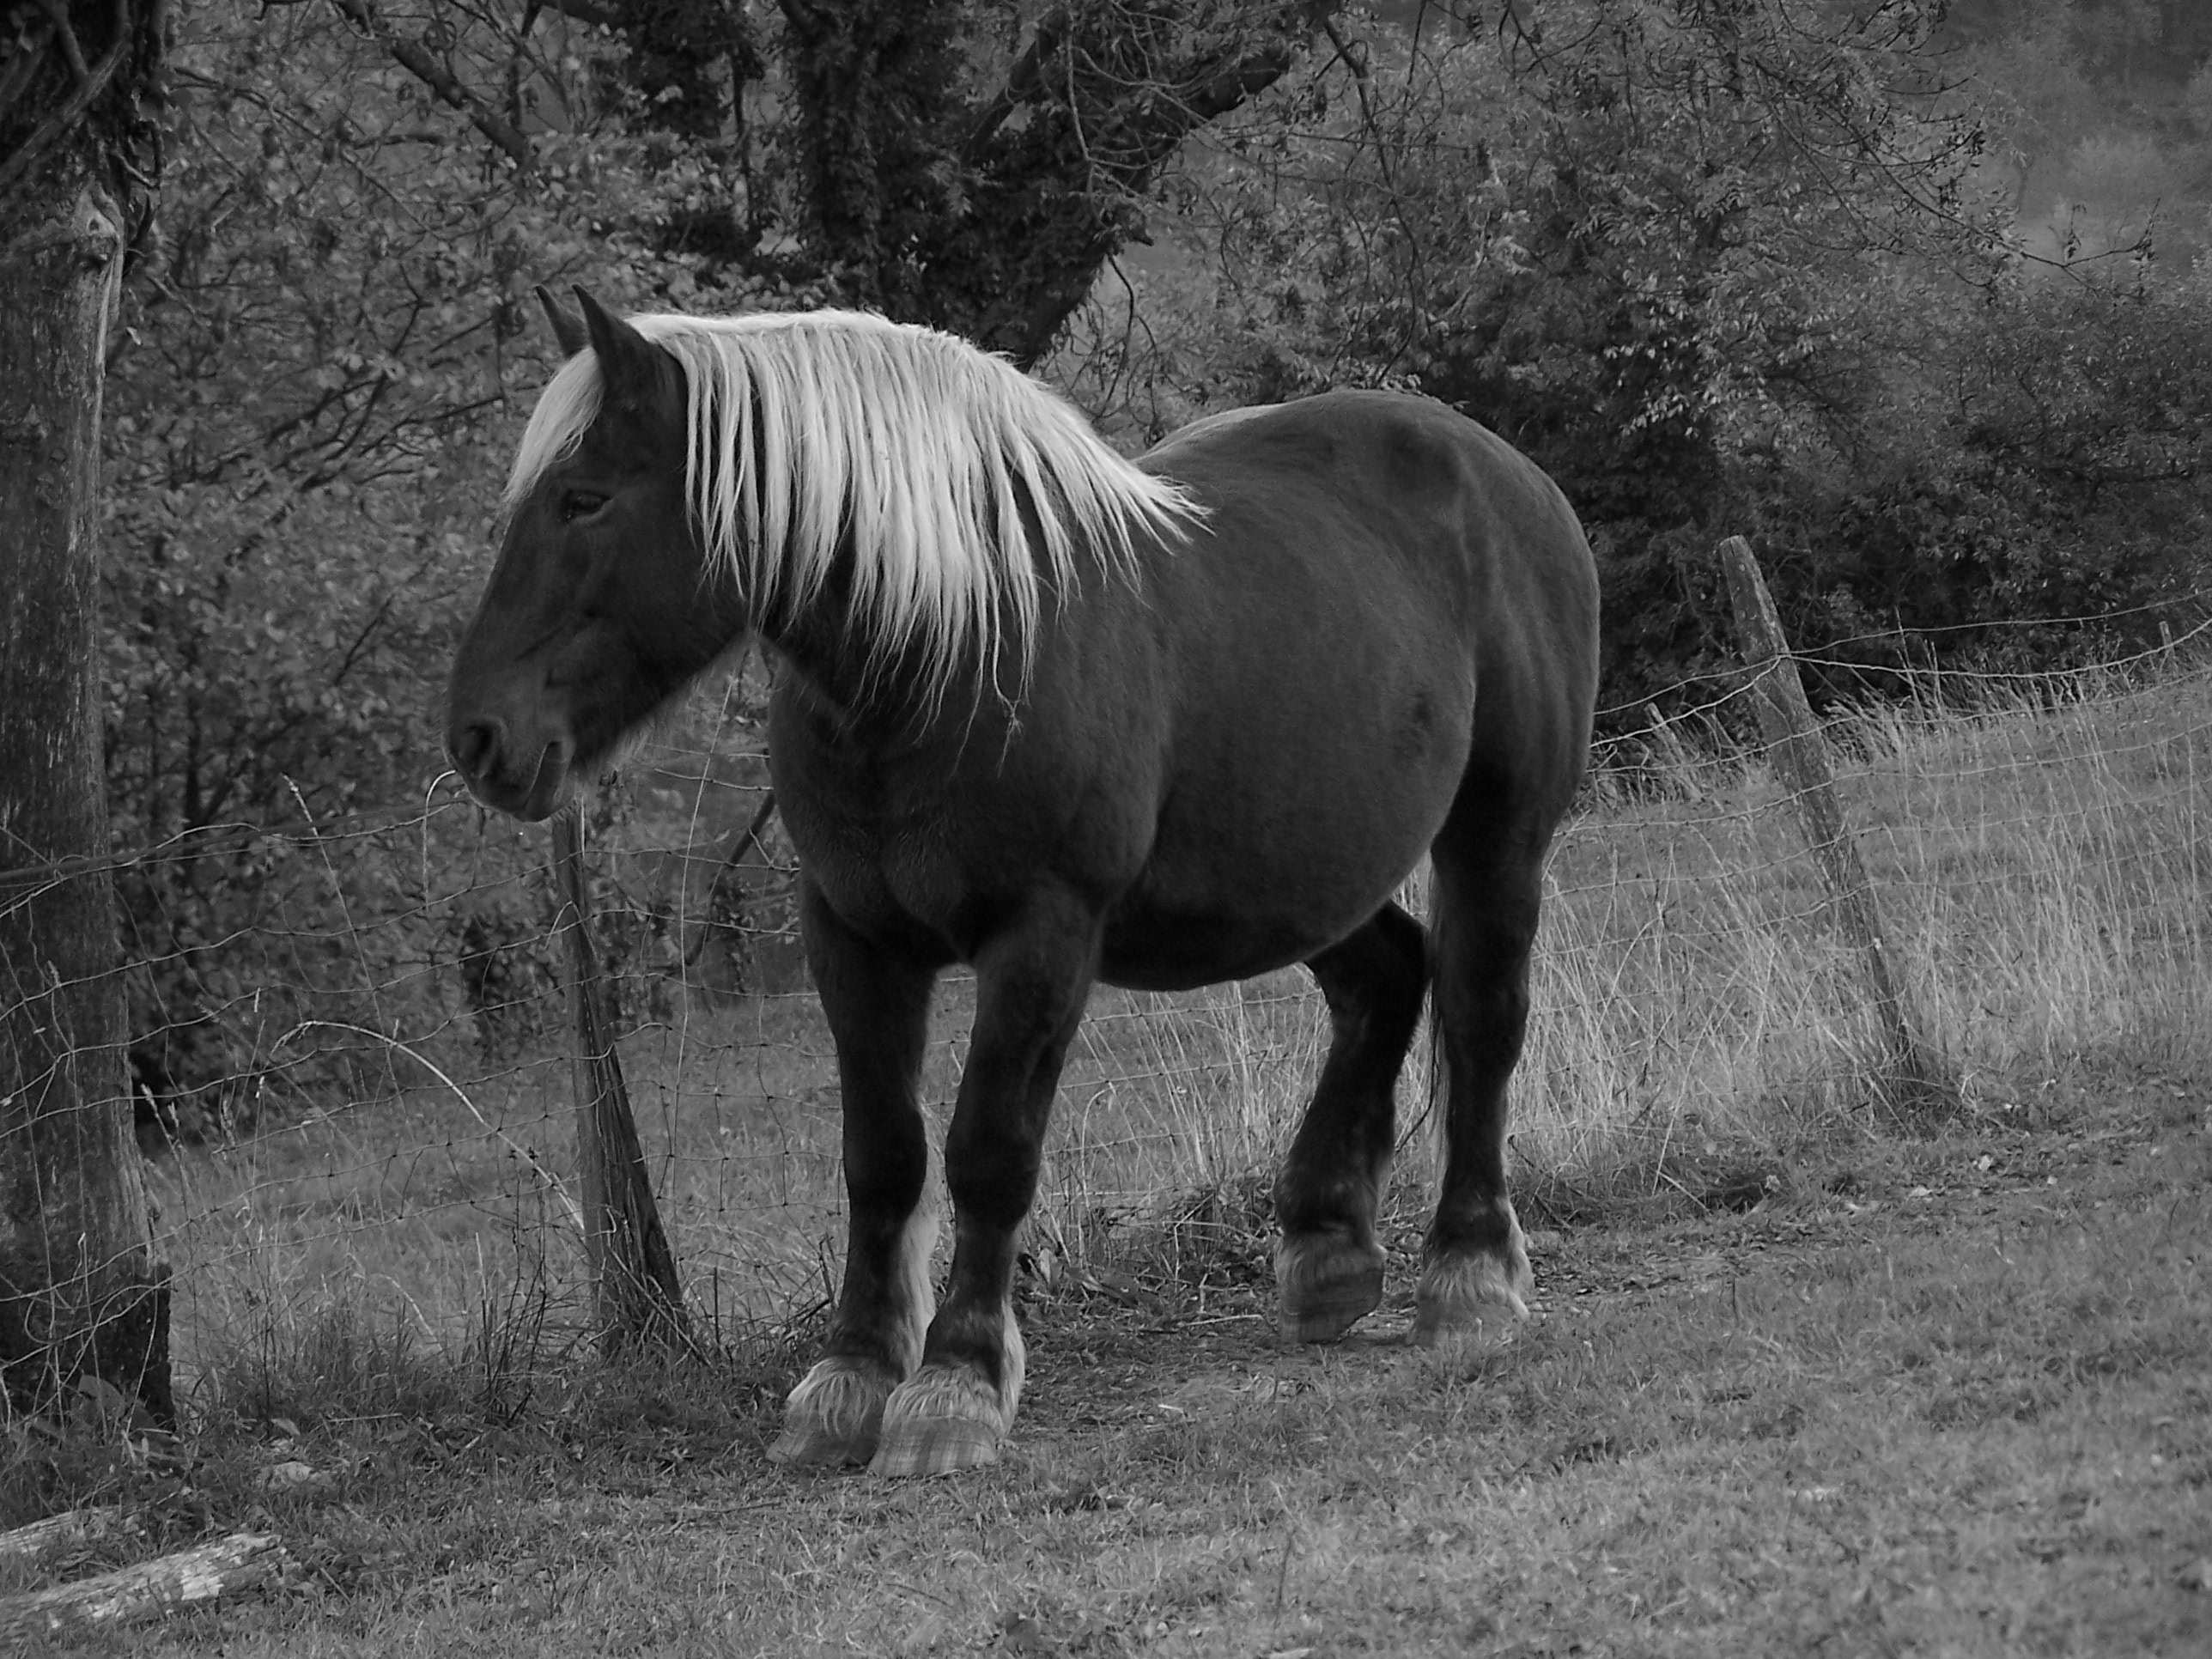
black and white, prairie, wildlife, pasture, grazing, horse, mammal, stallion, mane, monochrome, fauna, vertebrate, mare, boulogne, monochrome photography, horse like mammal, mustang horse